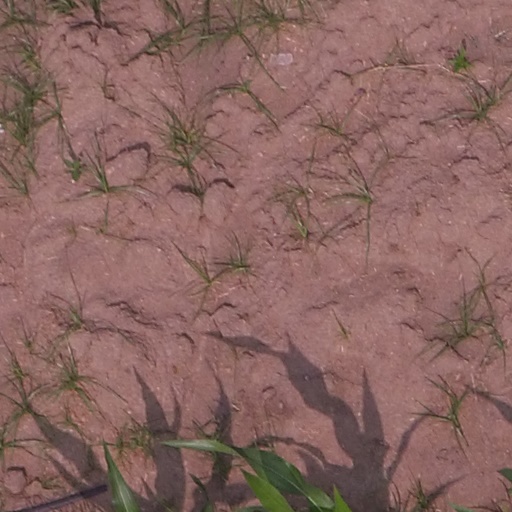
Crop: maize; corn